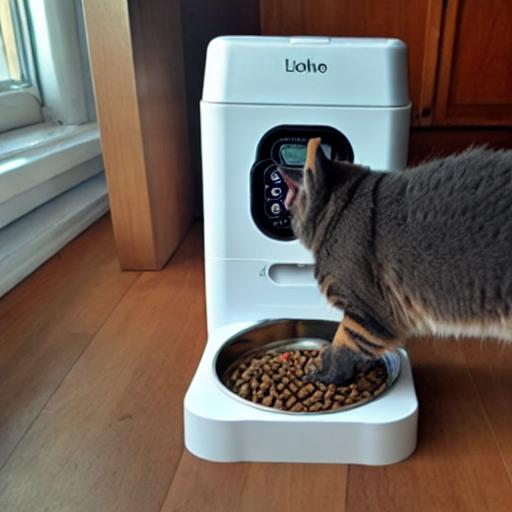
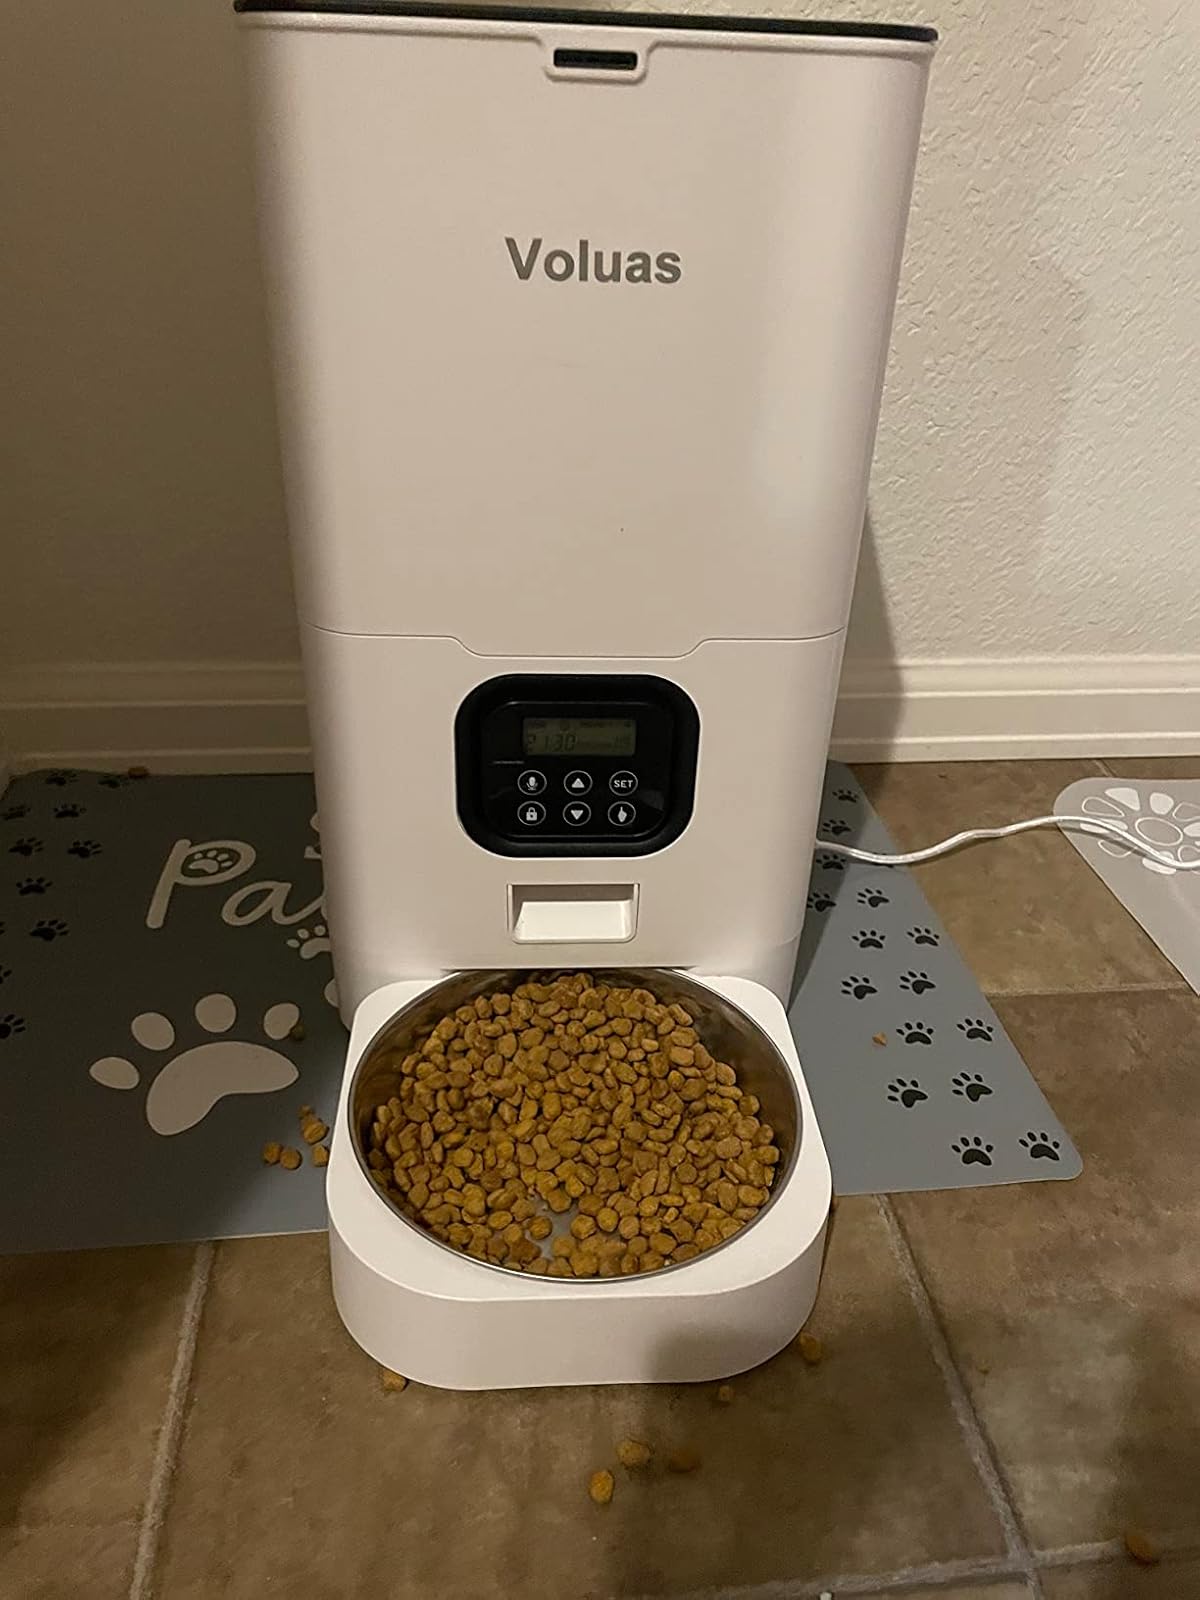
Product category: items_feeder
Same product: no